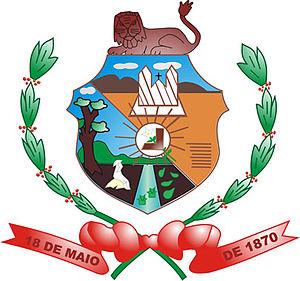
Bezerros est un município de l'état de Pernambouc au Brésil.